John K (musician)

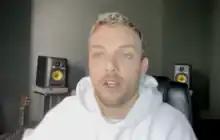
John K in 2021

John Poulson Keyser (born October 24, 1990), known professionally as John K (formerly stylized as JOHN.k), is an American pop singer.